Lok Ma Chau Village

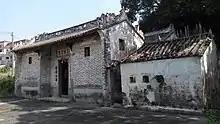
Mi Tak Study Hall and its ancillary building in Lok Ma Chau Village.

Lok Ma Chau Village or Lok Ma Chau Tsuen is a village in the Lok Ma Chau area of Yuen Long District, Hong Kong.